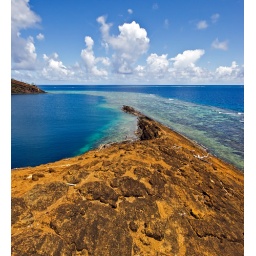
Remote island in the South of Fiji, beautiful clear water and white sandy beaches! Fiji - Canon 550D